Hub International

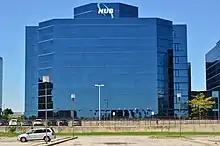
Hub International in Canada

HUB International Limited is an insurance brokerage providing an array of property, casualty, risk management, life and health, employee benefits, investment, and wealth management products and services across North America. HUB has more than 375 offices across the United States and Canada and more than 10,000 employees. It is based in Chicago, Illinois.